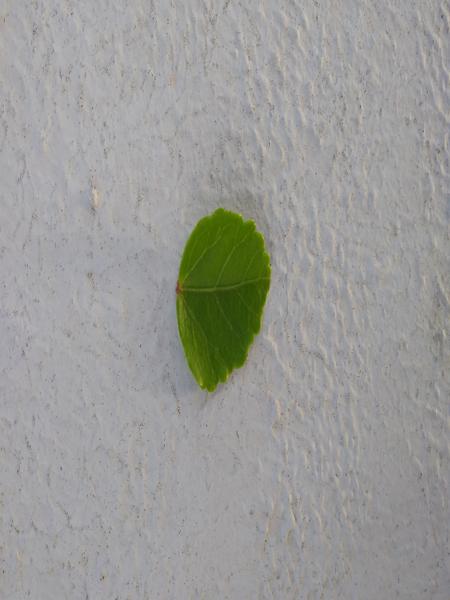
Plant: Hibiscus